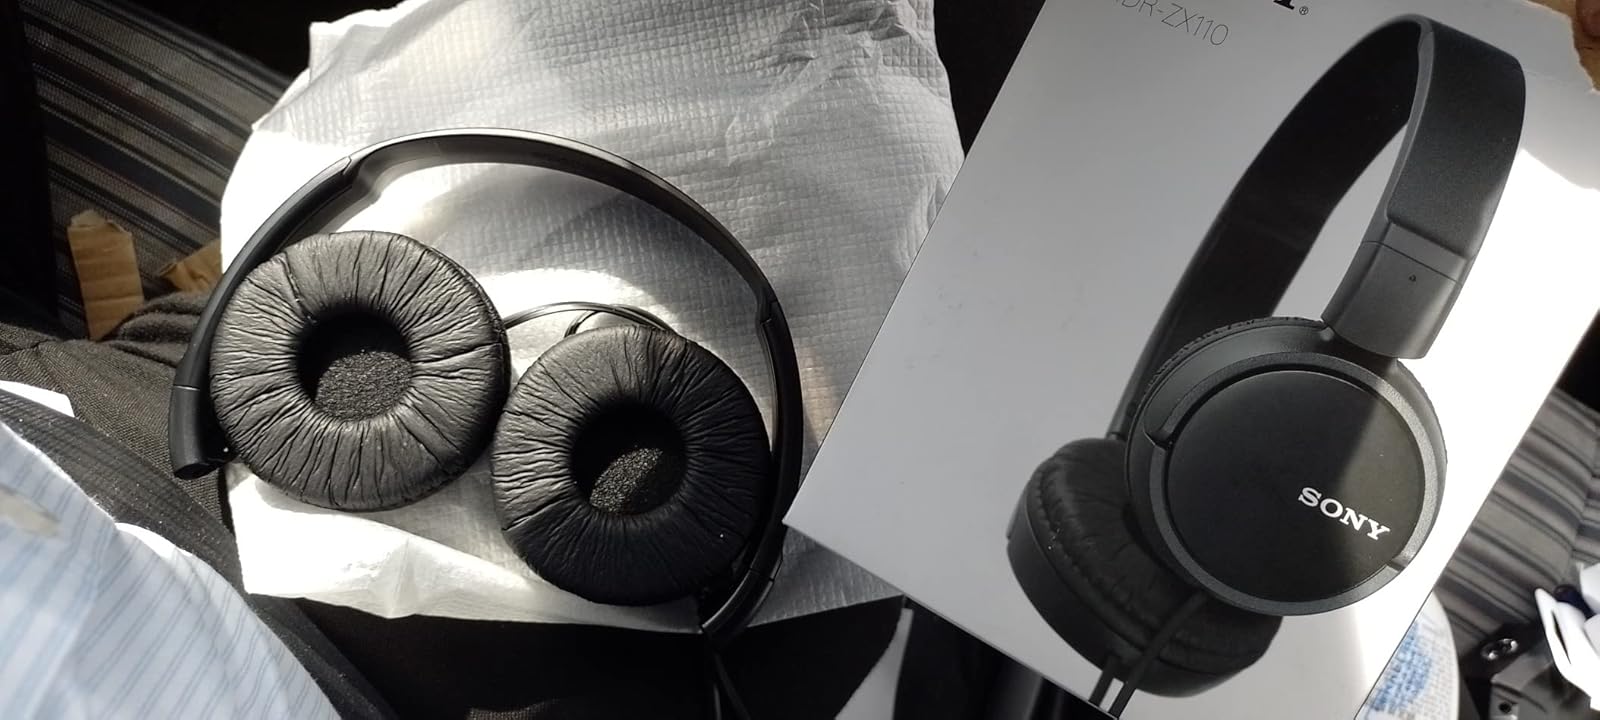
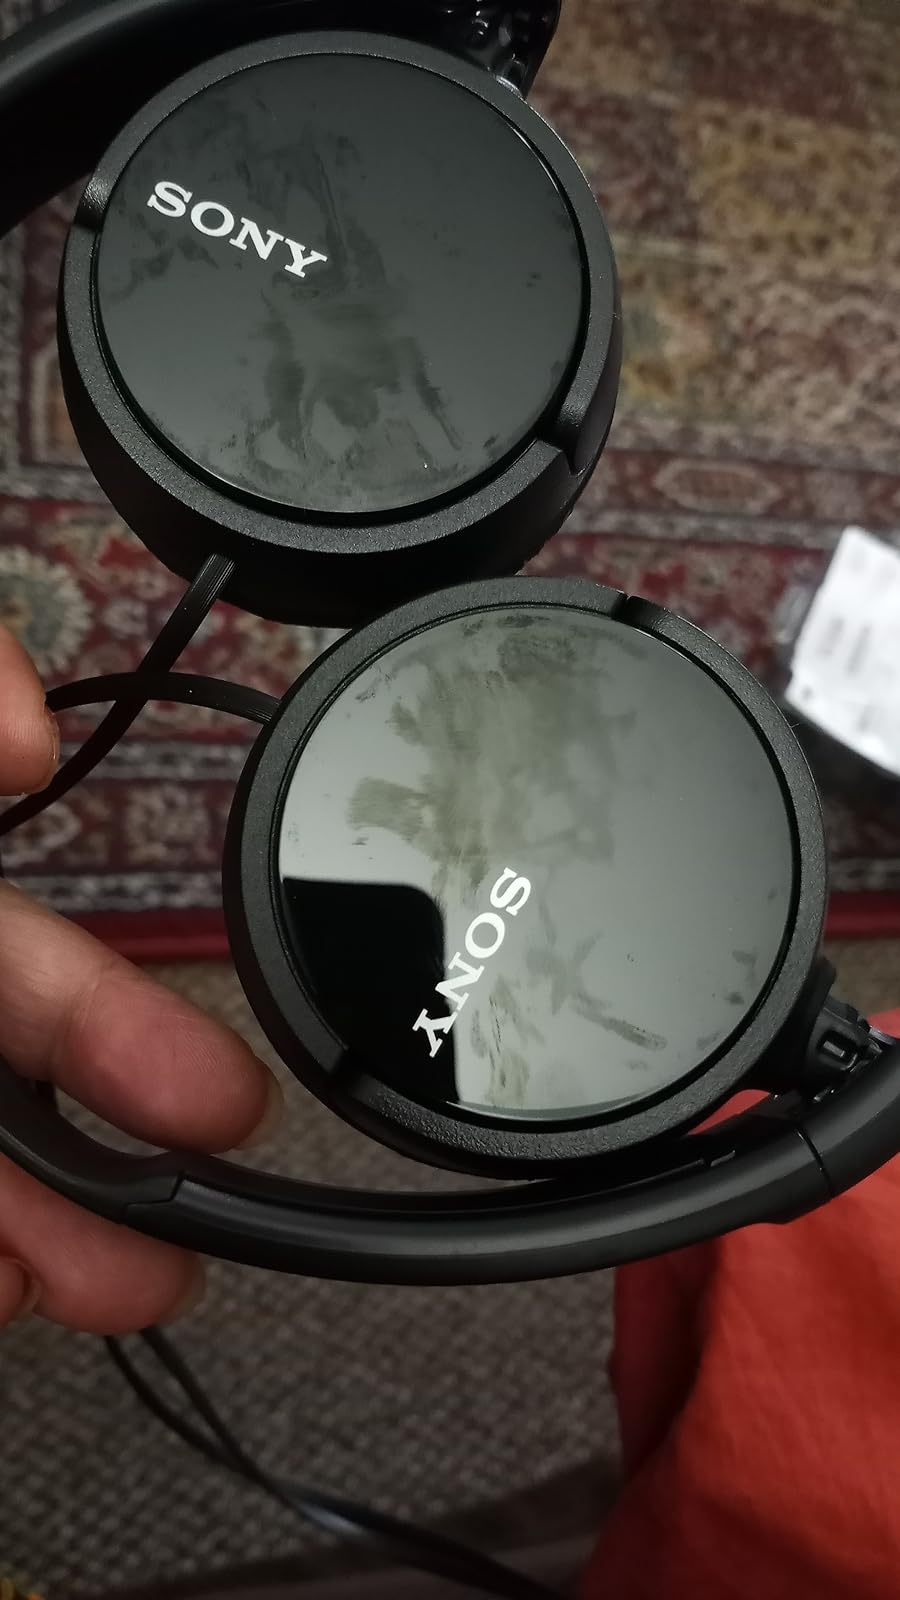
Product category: headphones
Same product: yes